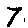
Label: 7